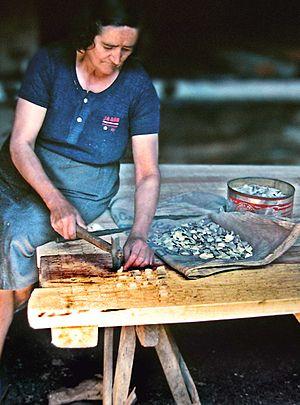
Une femme de Cantalejo (Segovia, Spagne), en train d'empierrer une planche à dépiquer avec des éclats de silex